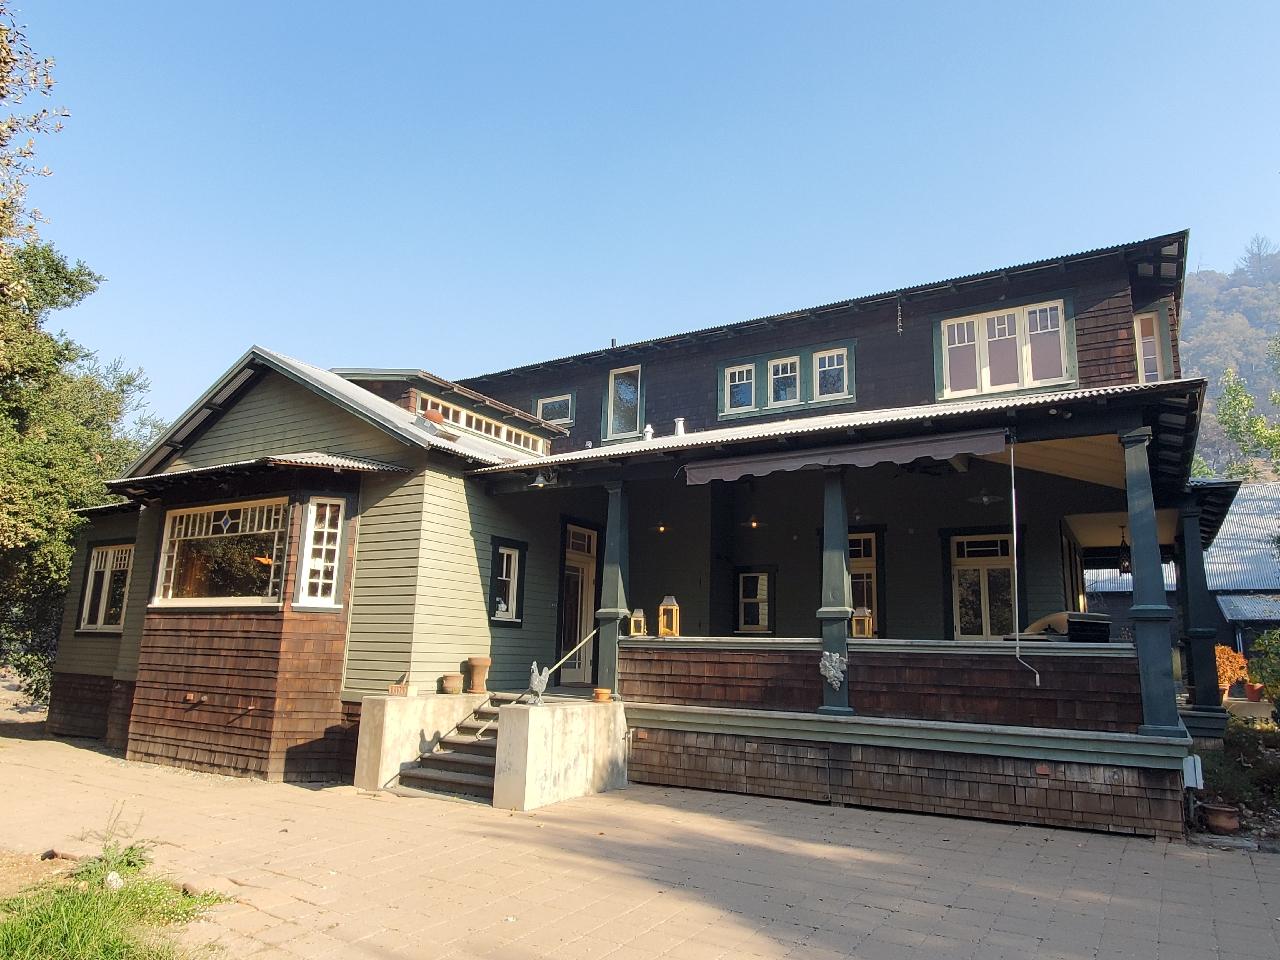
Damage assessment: no_damage